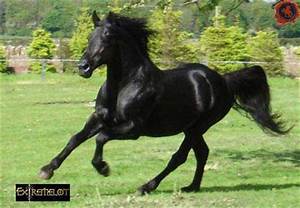
Label: cavallo